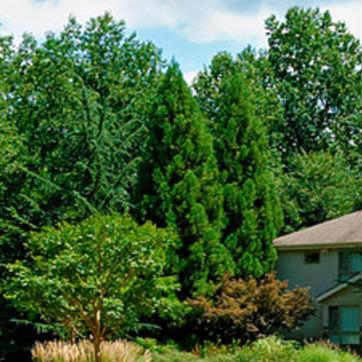
Material: foliage